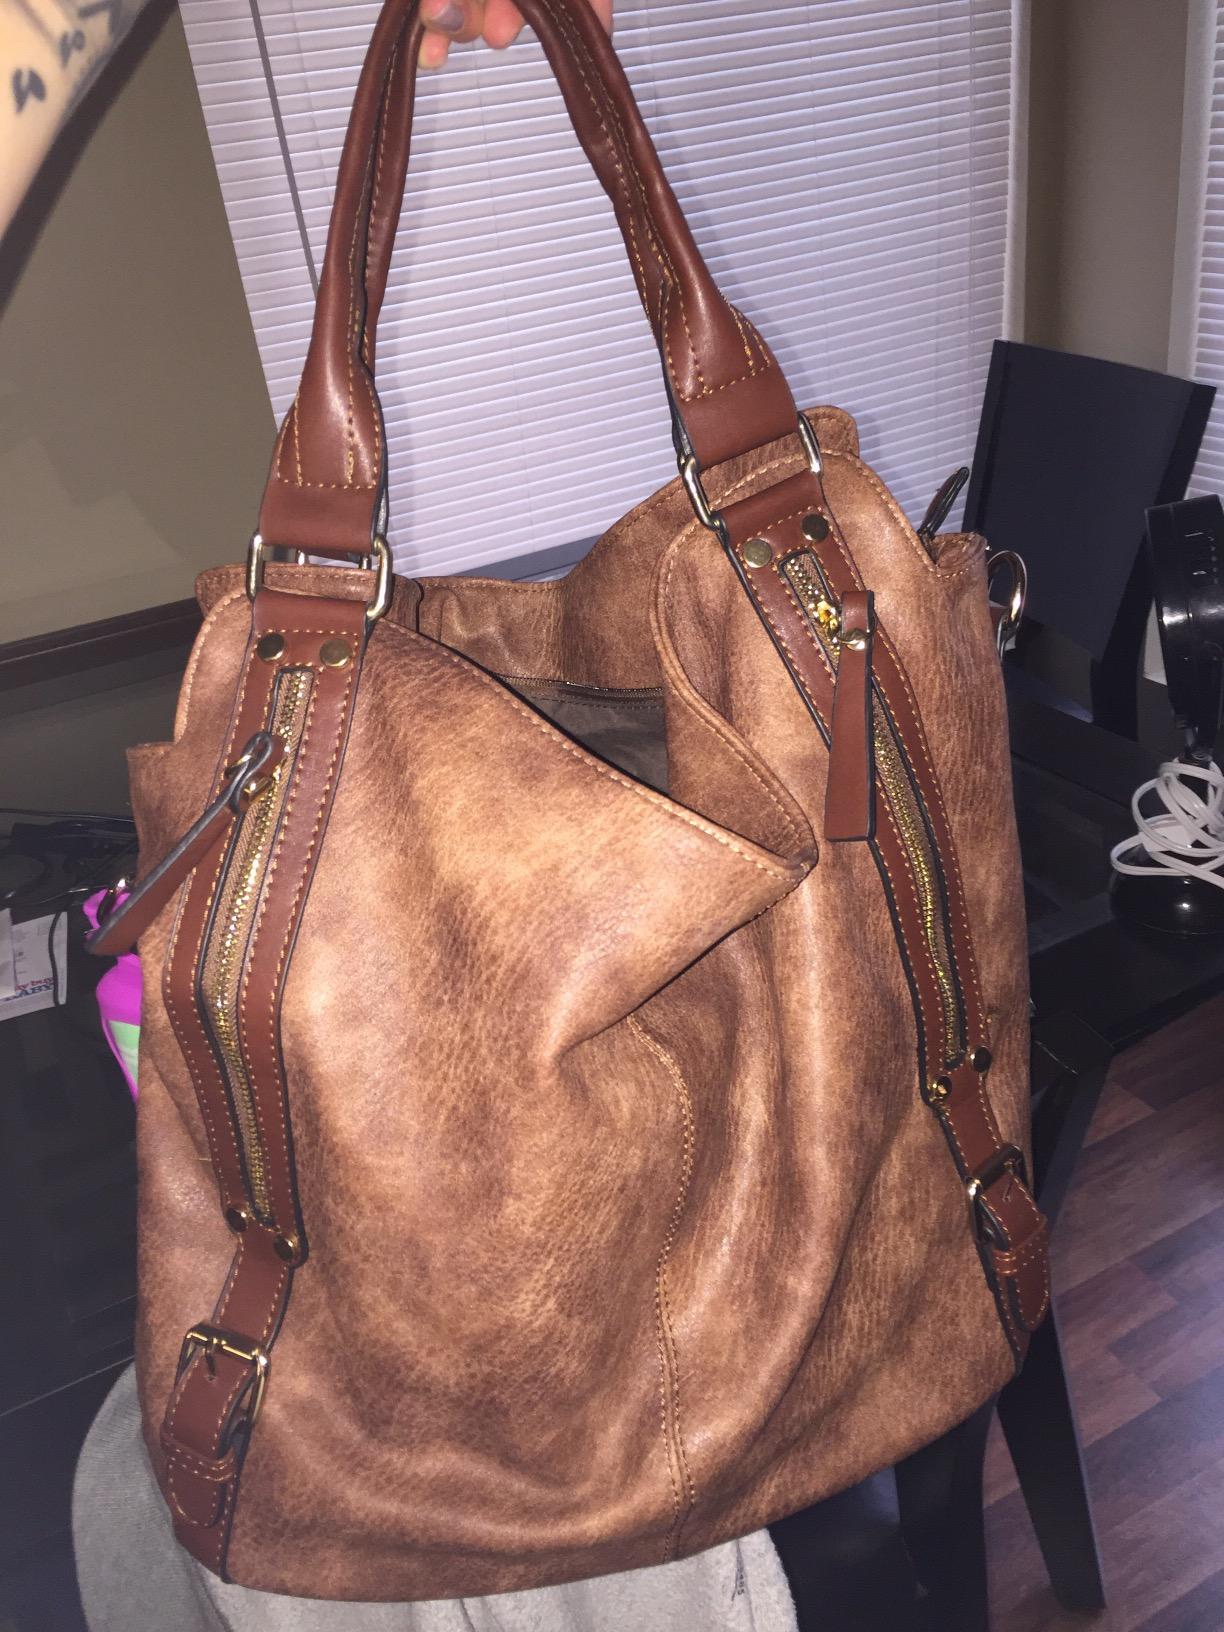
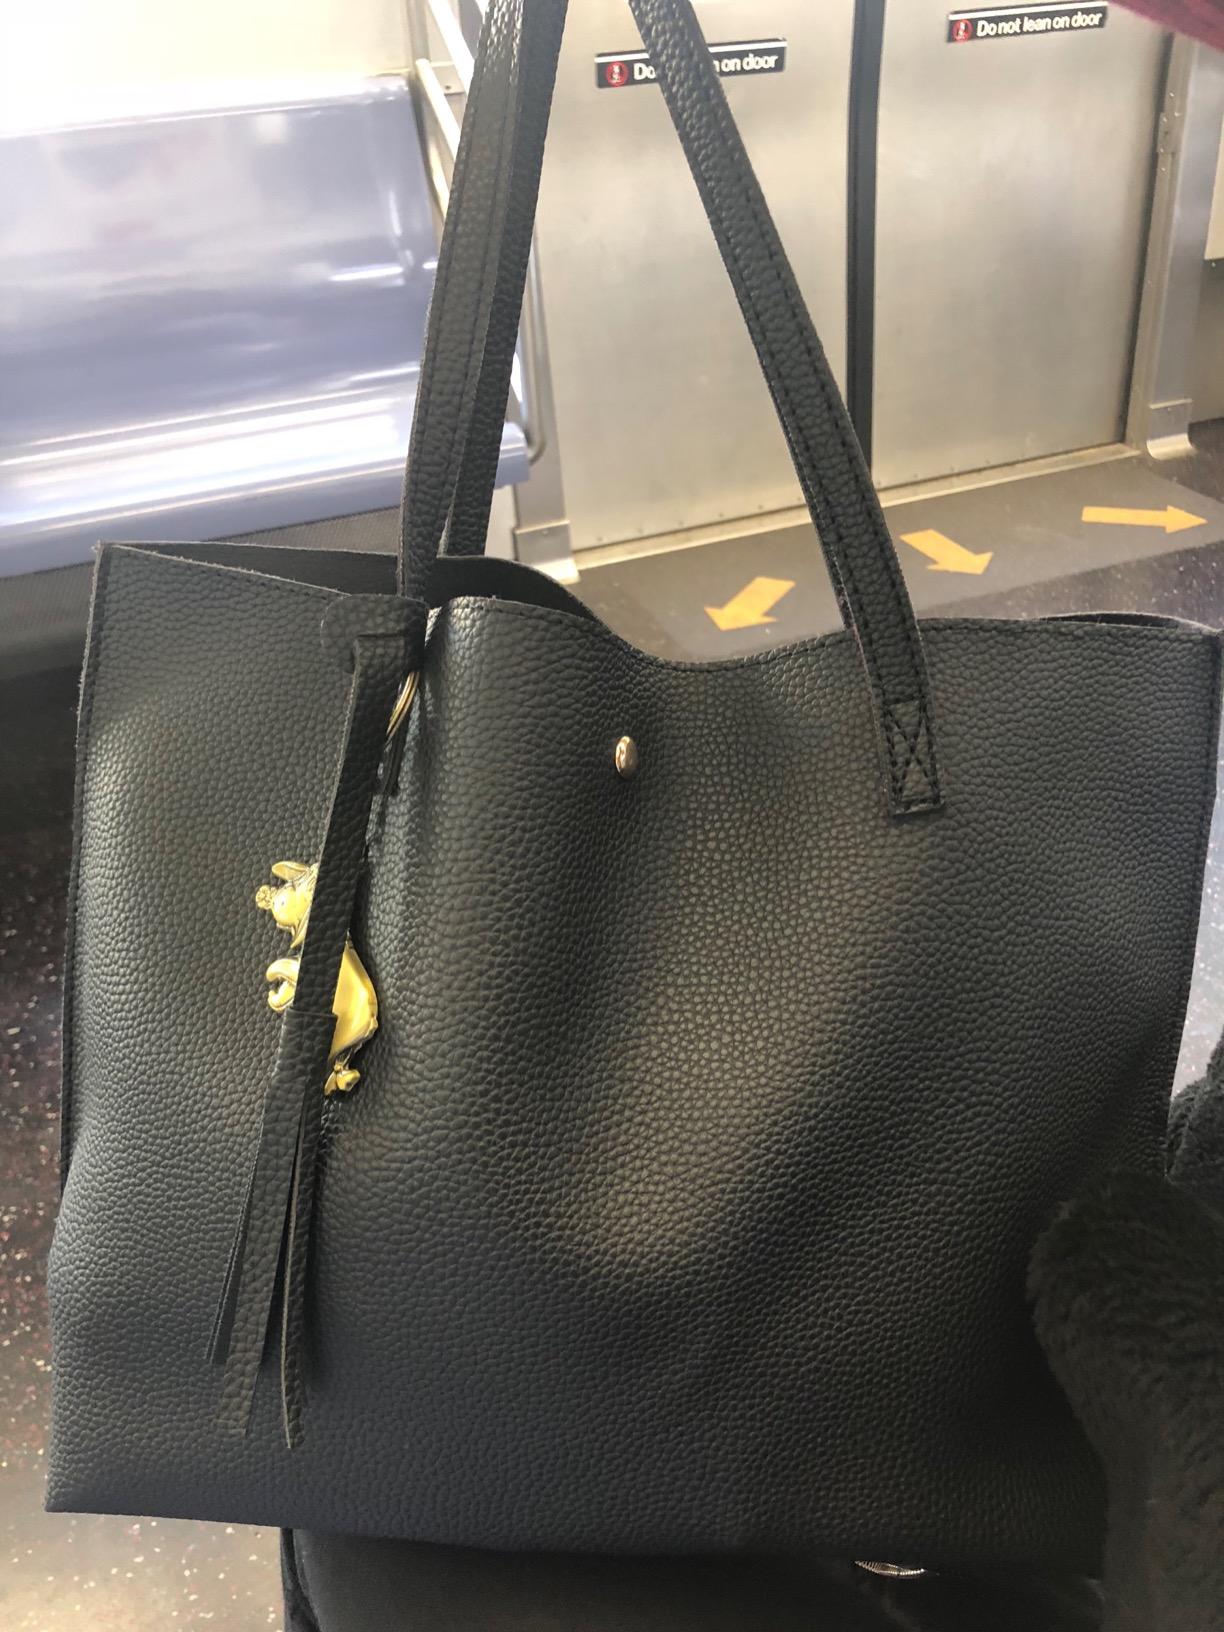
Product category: accessories_handbag
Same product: no